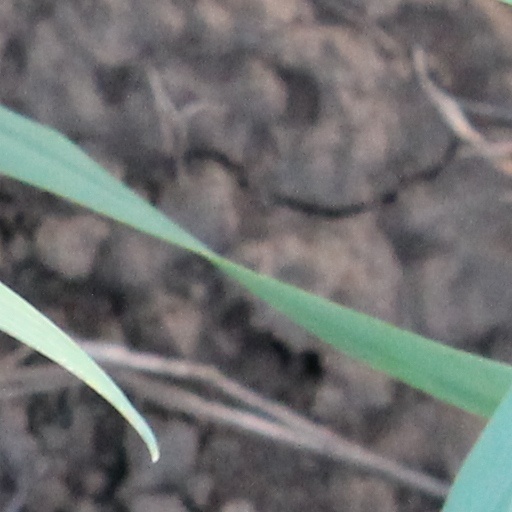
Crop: wheat